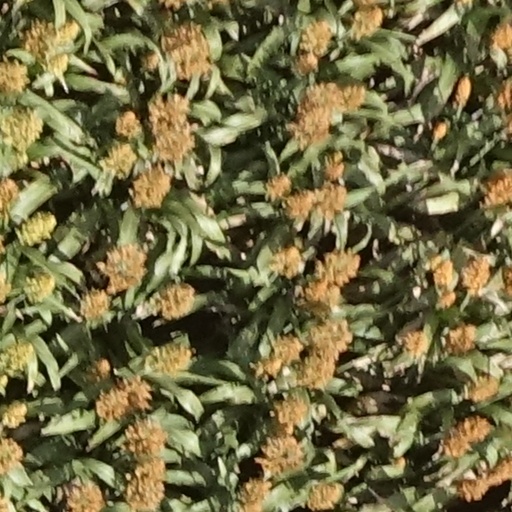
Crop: sorghum